Vince Colletta

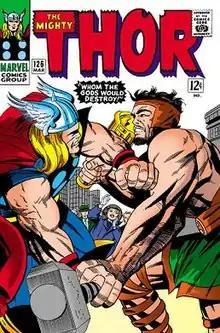
"The Mighty Thor" #126 (March 1966), the debut after its retitling from "Journey into Mystery". Art by Jack Kirby and Colletta

As an inker for Marvel in the 1960s, Colletta worked on nearly every title, including some of the earliest issues of "Daredevil". He inked Kirby's "Fantastic Four" #40–44, as well as "Fantastic Four Annual" #3, featuring the wedding of Reed Richards and Susan Storm and guest-starring virtually all the major Marvel Comics characters of the time.